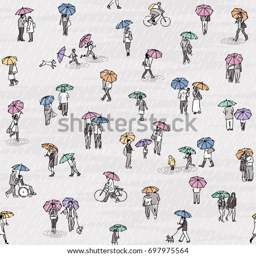
seamless pattern of tiny grey people with colorful umbrellas : pedestrians in the street , a diverse collection of small hand drawn men , women and kids walking through the rain